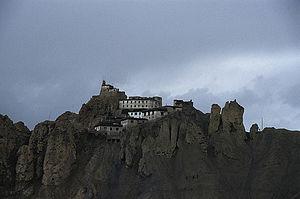
Cet article recense les sites concernés par l'observatoire mondial des monuments en 2006.